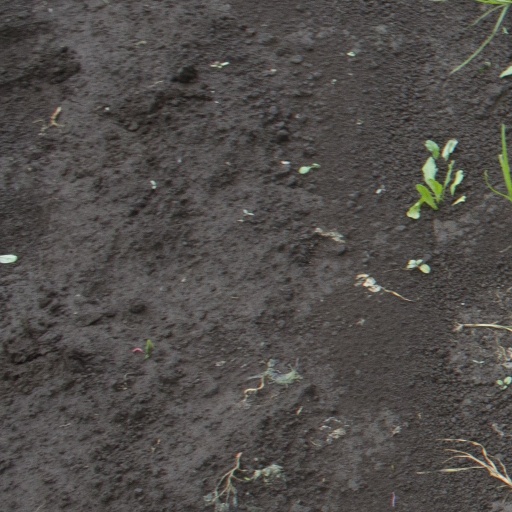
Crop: soybean